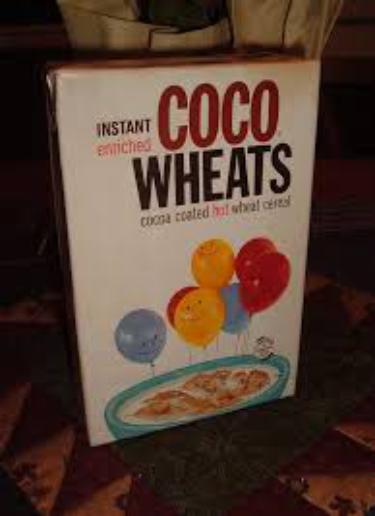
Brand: CoCo Wheats
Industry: Food